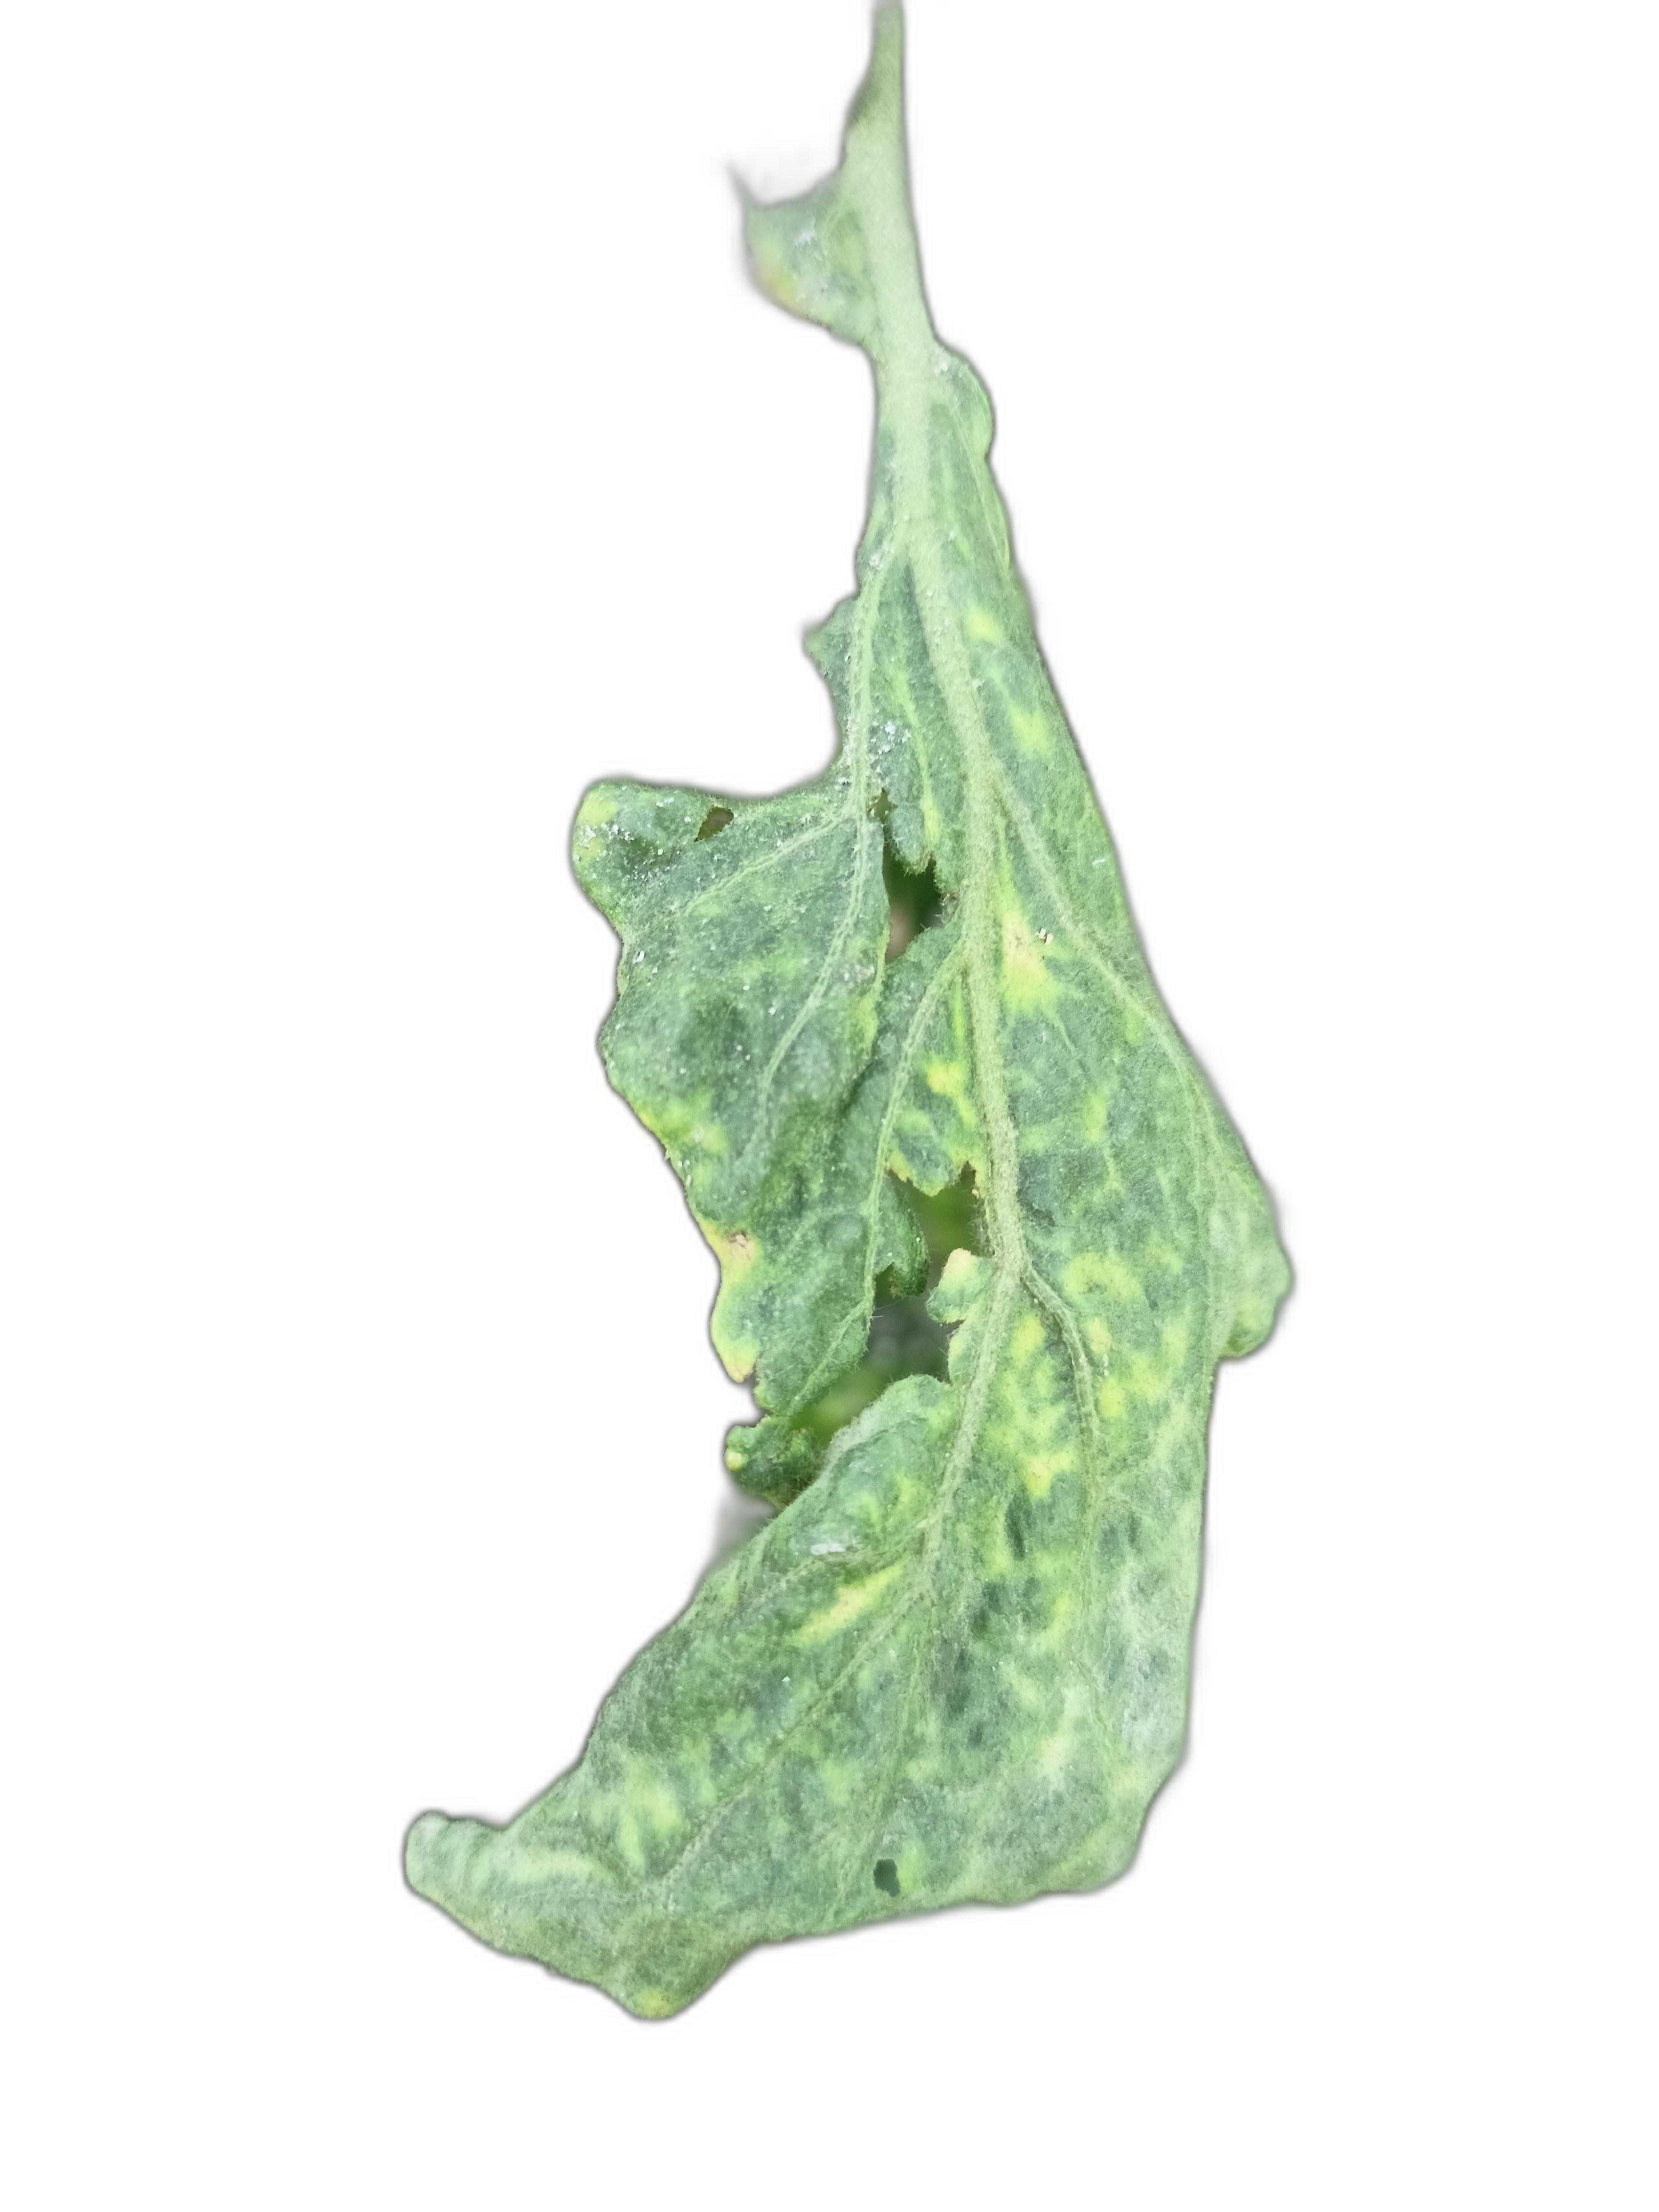
Label: Wilt Disease